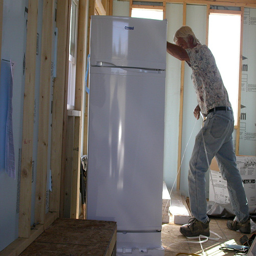
A man pushing a refrigerator in a house under construction.
A man moving a refrigerator into an unfinished house.
Man moving a refrigerator in an unfinished building
A handyman moving a refrigerator back into its place.
A gentleman is moving a refrigerator in a room that is being finished.